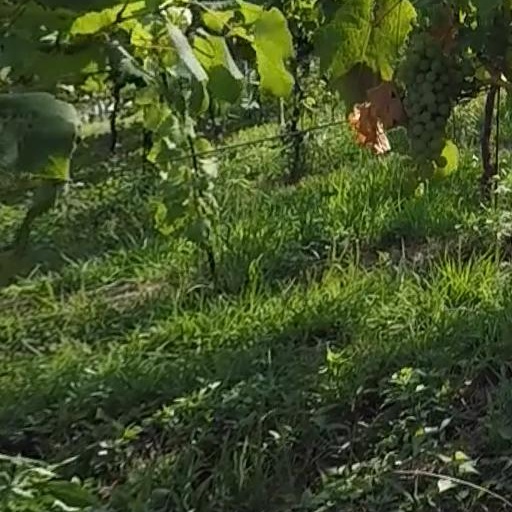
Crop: grape